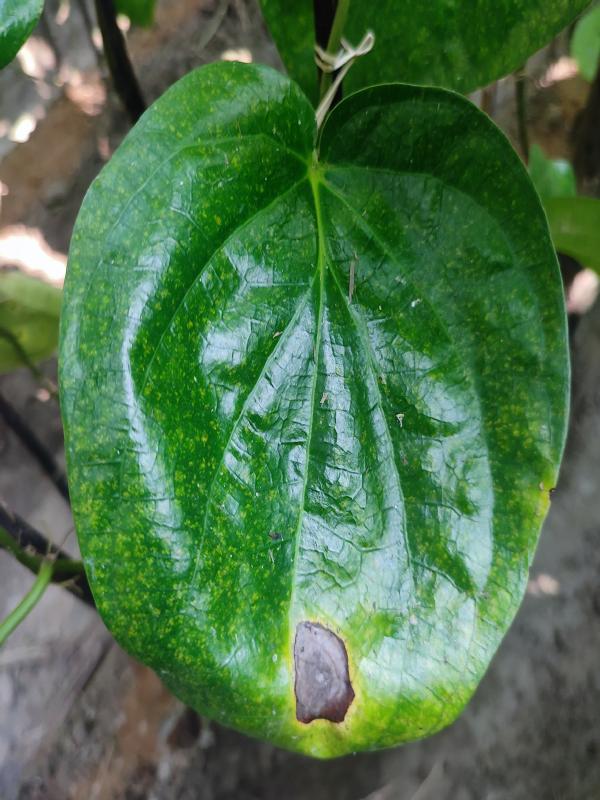
Label: Bacterial_Leaf_Disease